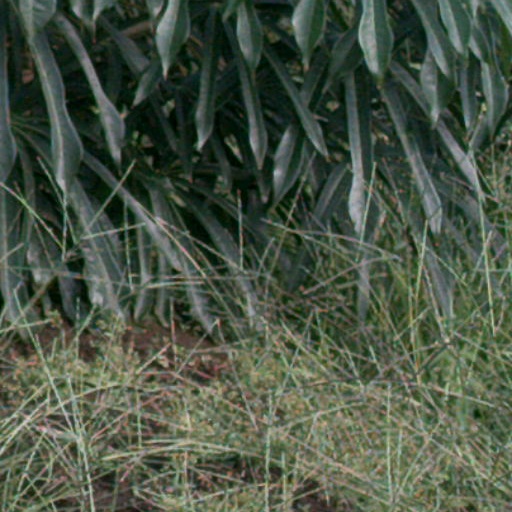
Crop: cassava